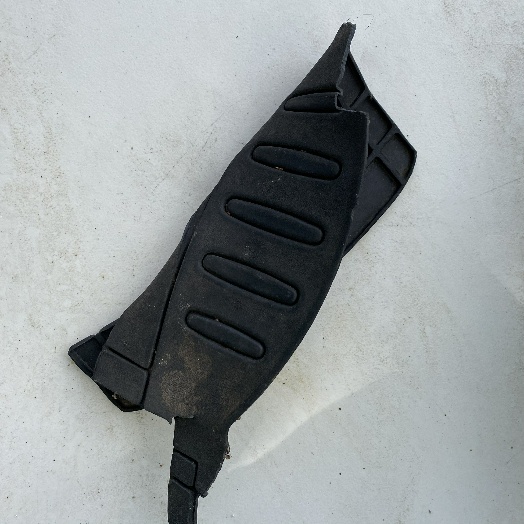
Label: Miscellaneous Trash